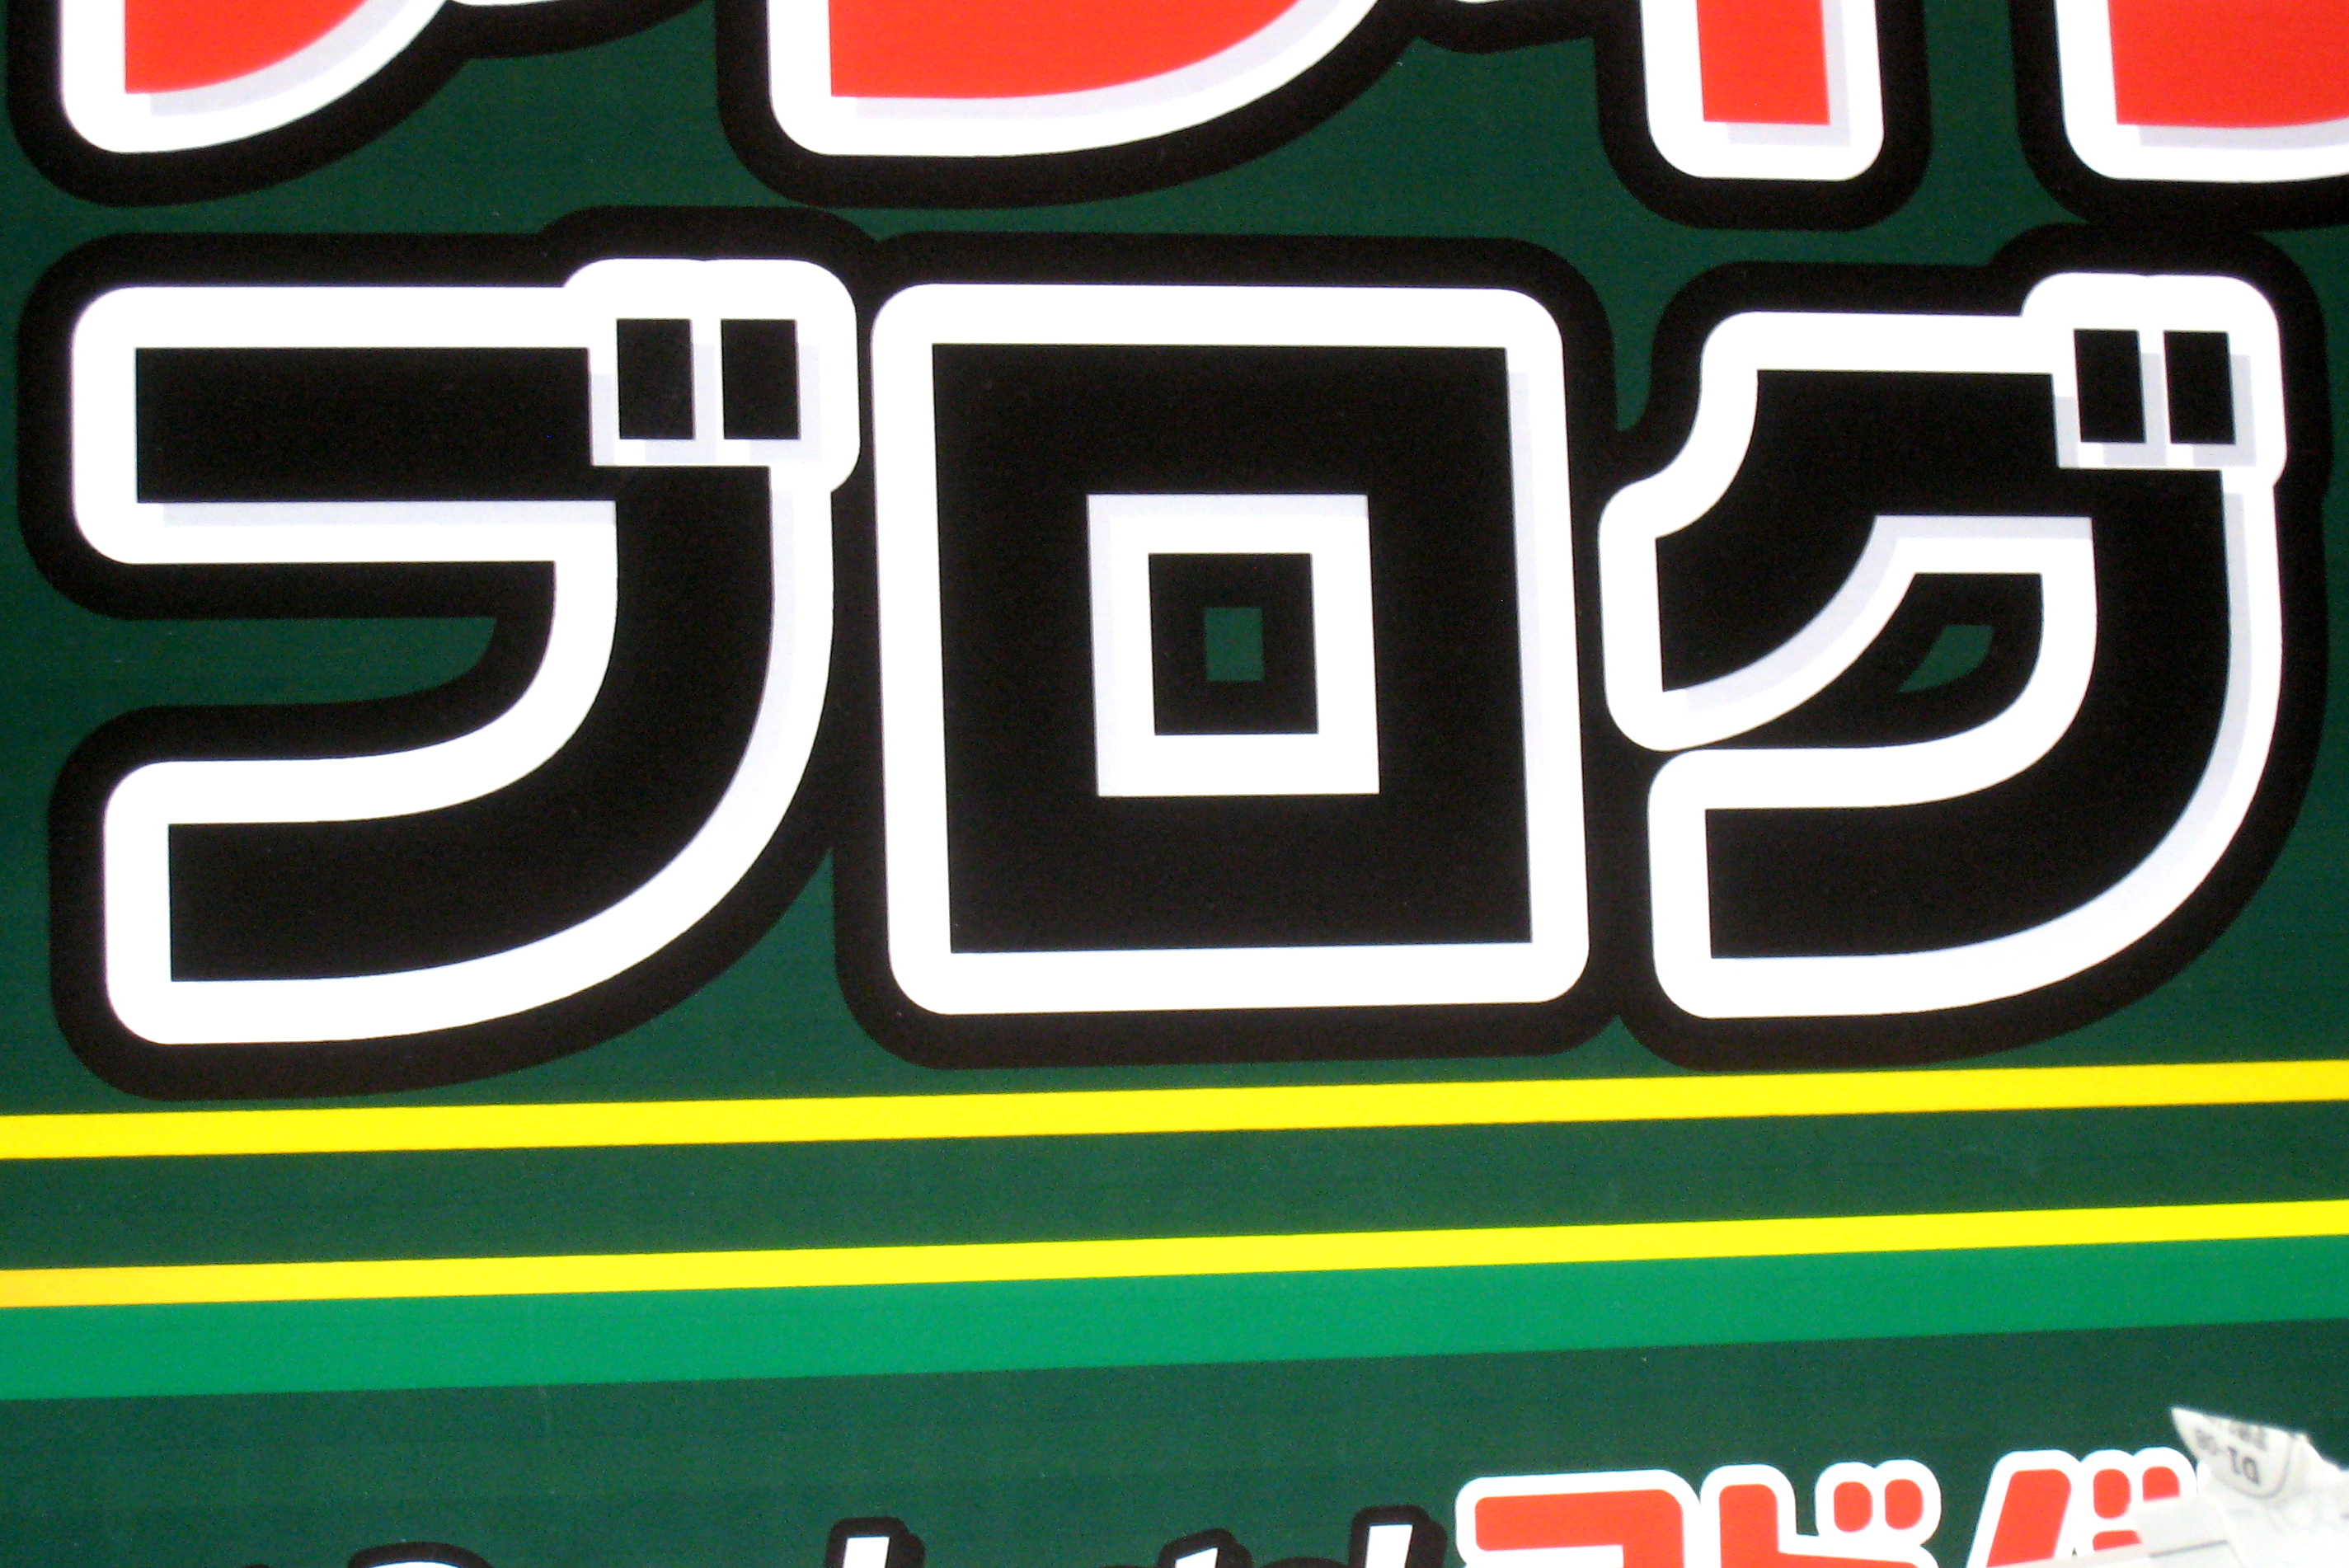
number, japan, signage, neon sign, brand, font, 366photos, automotive exterior, vehicle registration plate